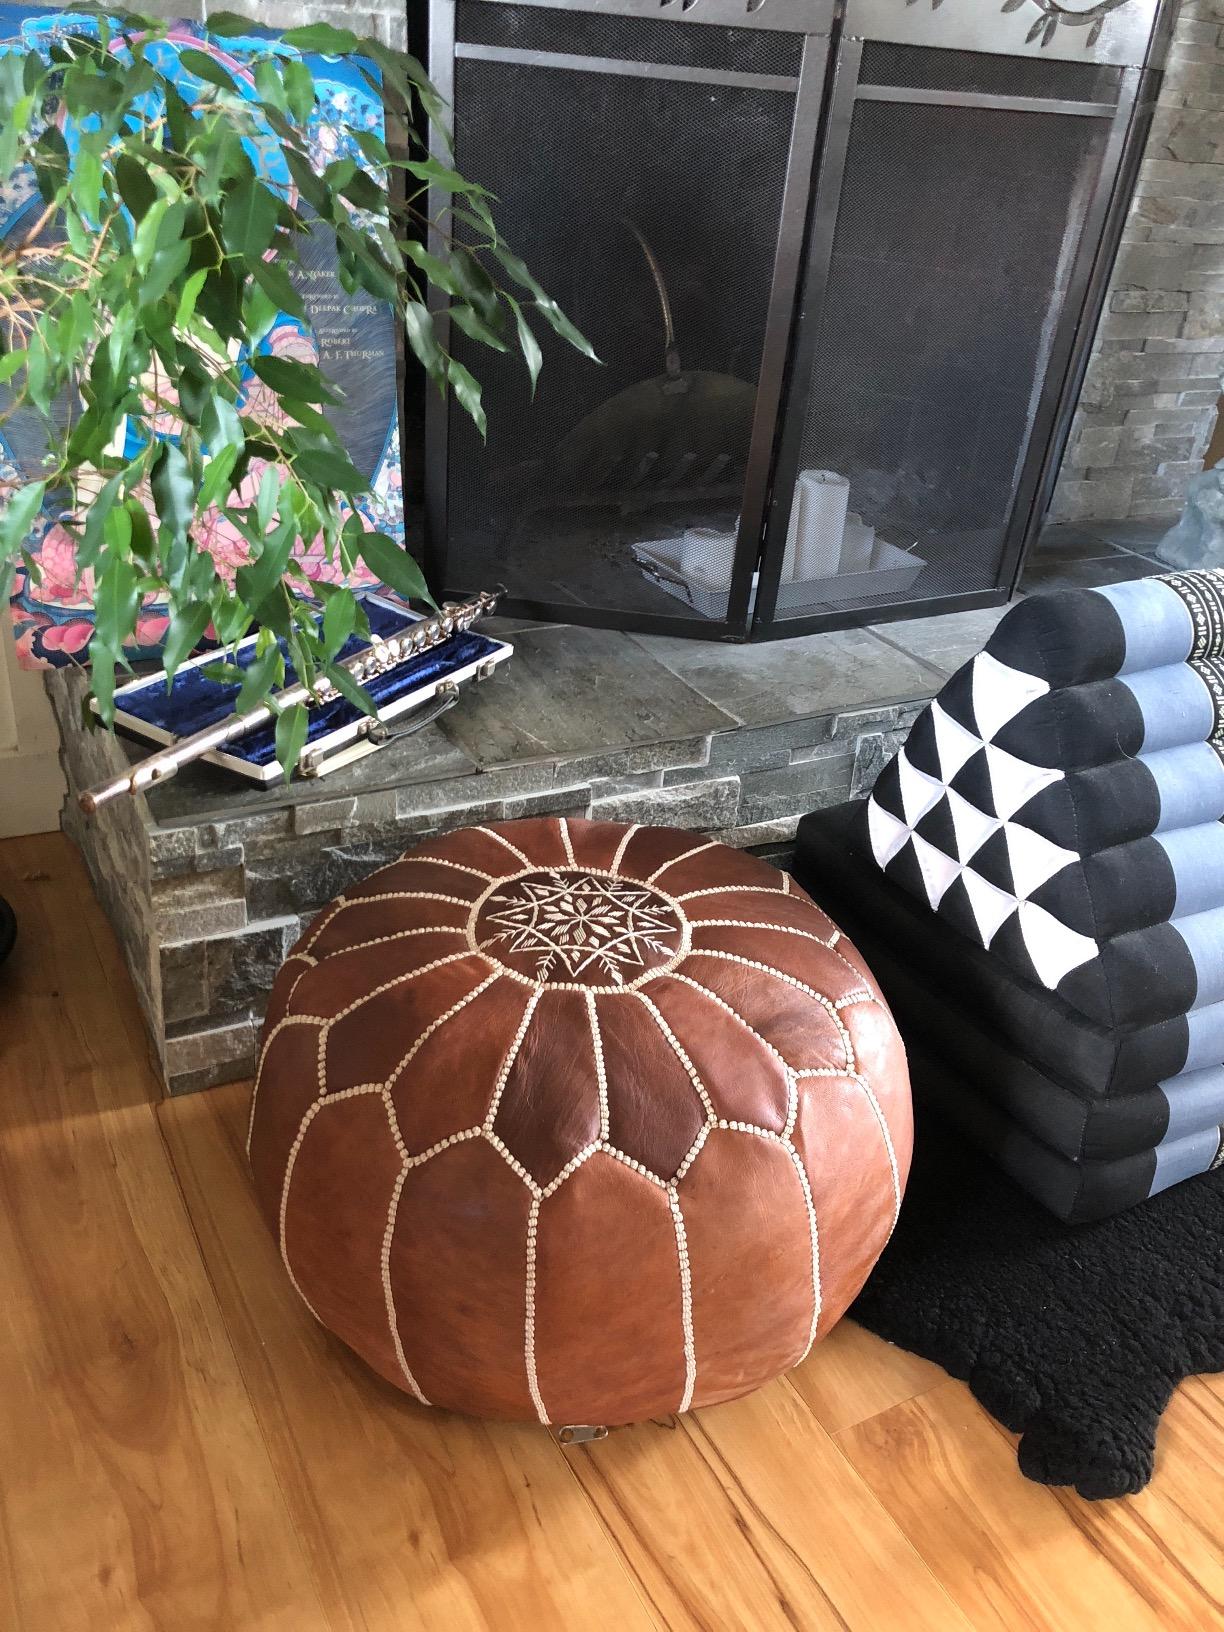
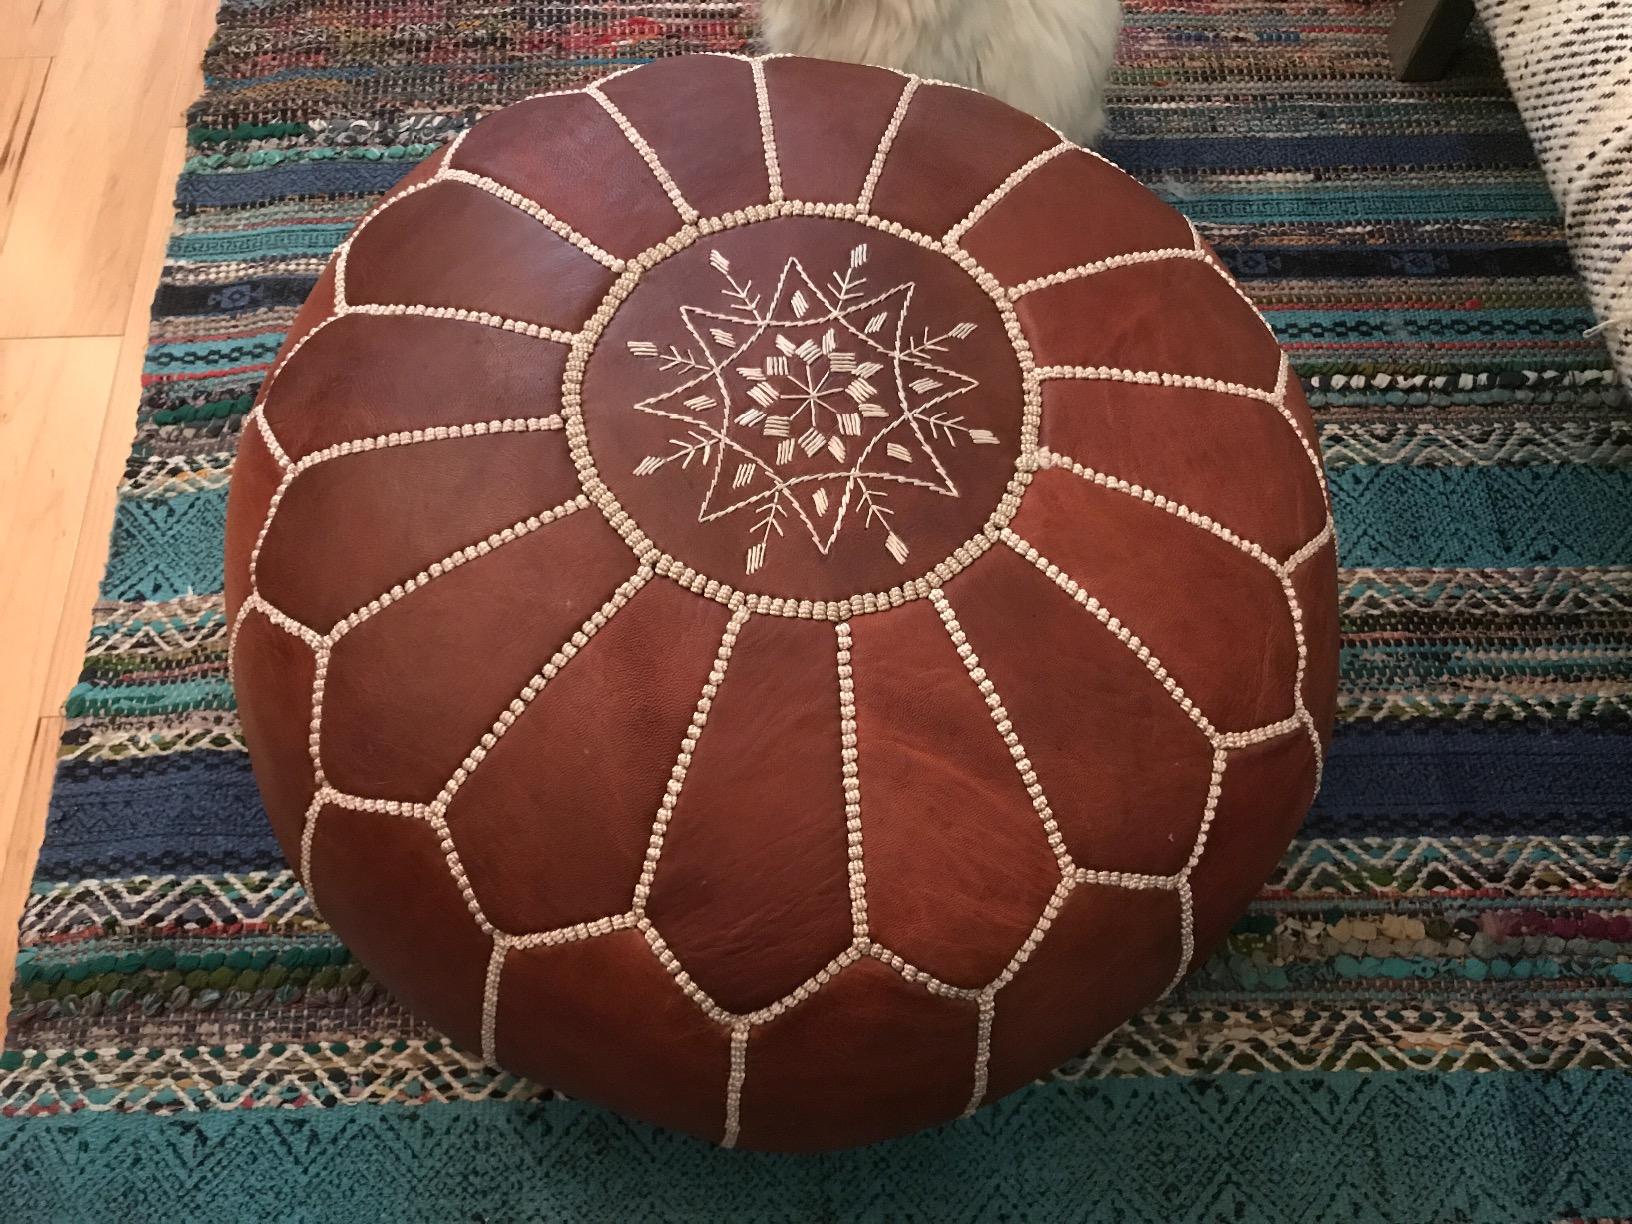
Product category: stool
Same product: yes